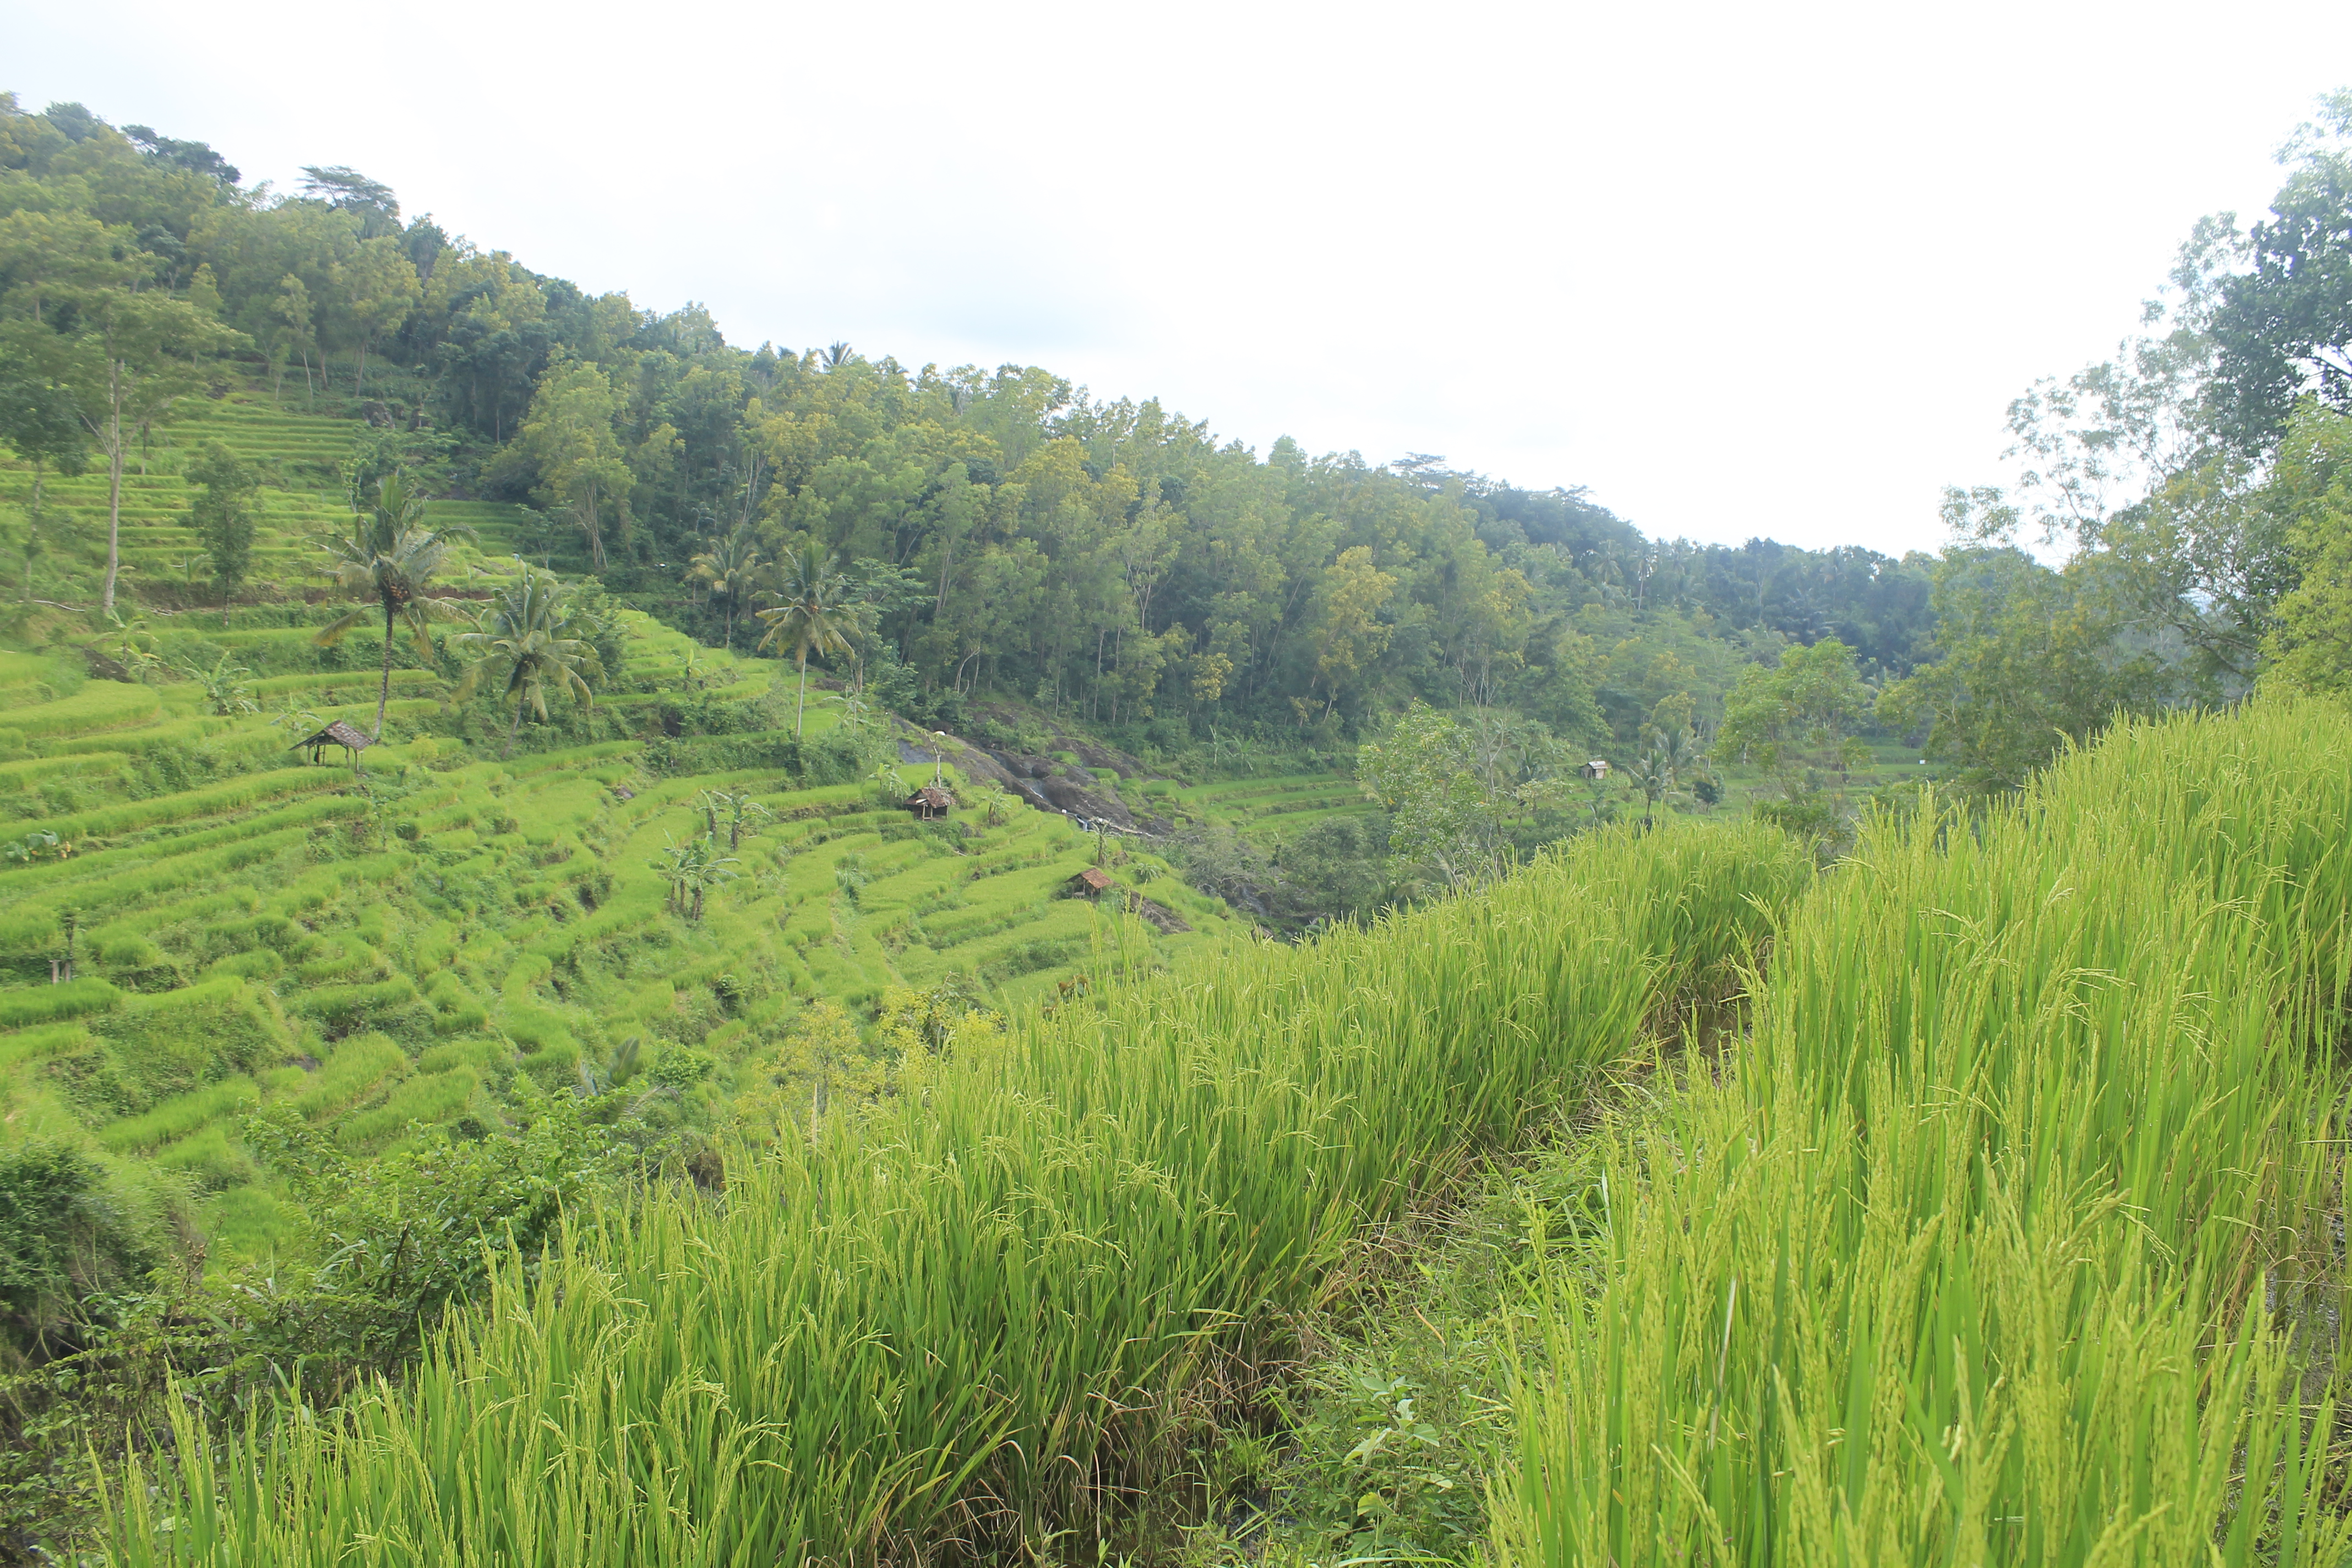
countryside, scenery, landscaped, titia, grass, scene, outdoor, farming, cloud, country, leaf, background, hill, indonesia, grain, rural, golden light, sky, gentle, landscape, environment, food, rice, asian, asia, nature, green, terrace, valley, plant, vietnam, farm, thailand, mountain, bali, agriculture, curve, field, travel, tropical, terraced, harvest, land, plantation, paddy, view, beautiful, evening, time, vegetation, natural landscape, nature reserve, natural environment, grassland, paddy field, grass family, plant community, land lot, rural area, highland, shrubland, hill station, prairie, pasture, chrysopogon zizanioides, meadow, jungle, plain, forest